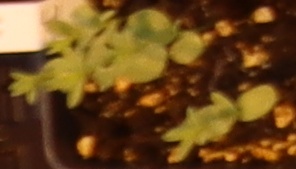
Label: Flax